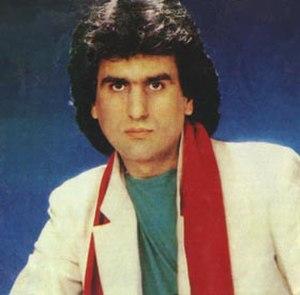
Le Concours Eurovision de la chanson est un événement annuel organisé par l’UER, l’Union européenne de radio-télévision. Il réunit les membres de l’Union dans le cadre d’une compétition musicale, diffusée en direct et en simultané par tous les pays participants. Depuis 1956, le concours s’est tenu chaque année, sans aucune interruption. Jusqu'à présent, vingt-sept pays et soixante-six interprètes l'ont déjà remporté.
Salvatore Cutugno, dit Toto Cutugno, né le 7 juillet 1943 à Fosdinovo, est un chanteur populaire et compositeur italien. Il a composé pour de nombreux chanteurs français, notamment dans les années 1970.